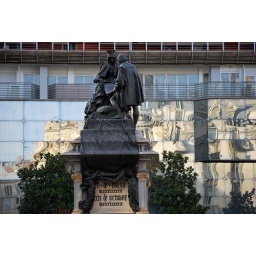
stone reflections in glass